Maserati Levante

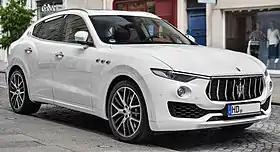
2016 Maserati Levante S (Europe, pre-facelift)

The Maserati Levante ("Tipo M161") is an executive crossover SUV produced by Italian manufacturer Maserati at the Mirafiori factory in Turin from 2016. The Levante went on sale in Europe in May 2016, and in North America in September 2016. Production of the Levante is show of end, commemorated with the release of a top-spec 424BHP special edition.